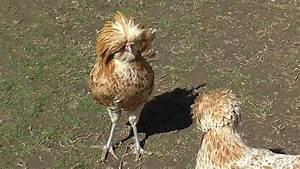
chicken